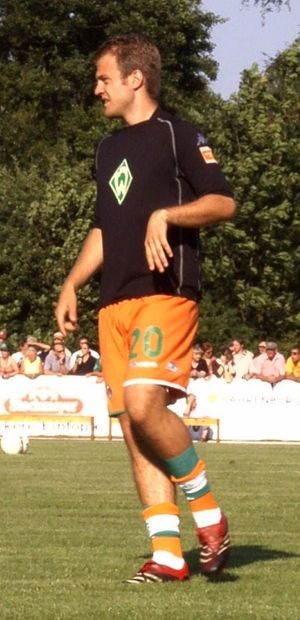
Daniel Jensen
Daniel Jensen er en tidligere professionel fodboldspiller fra Danmark. Daniel Jensen er bror til den tidligere venstreback, Niclas Jensen.